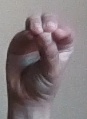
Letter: ha